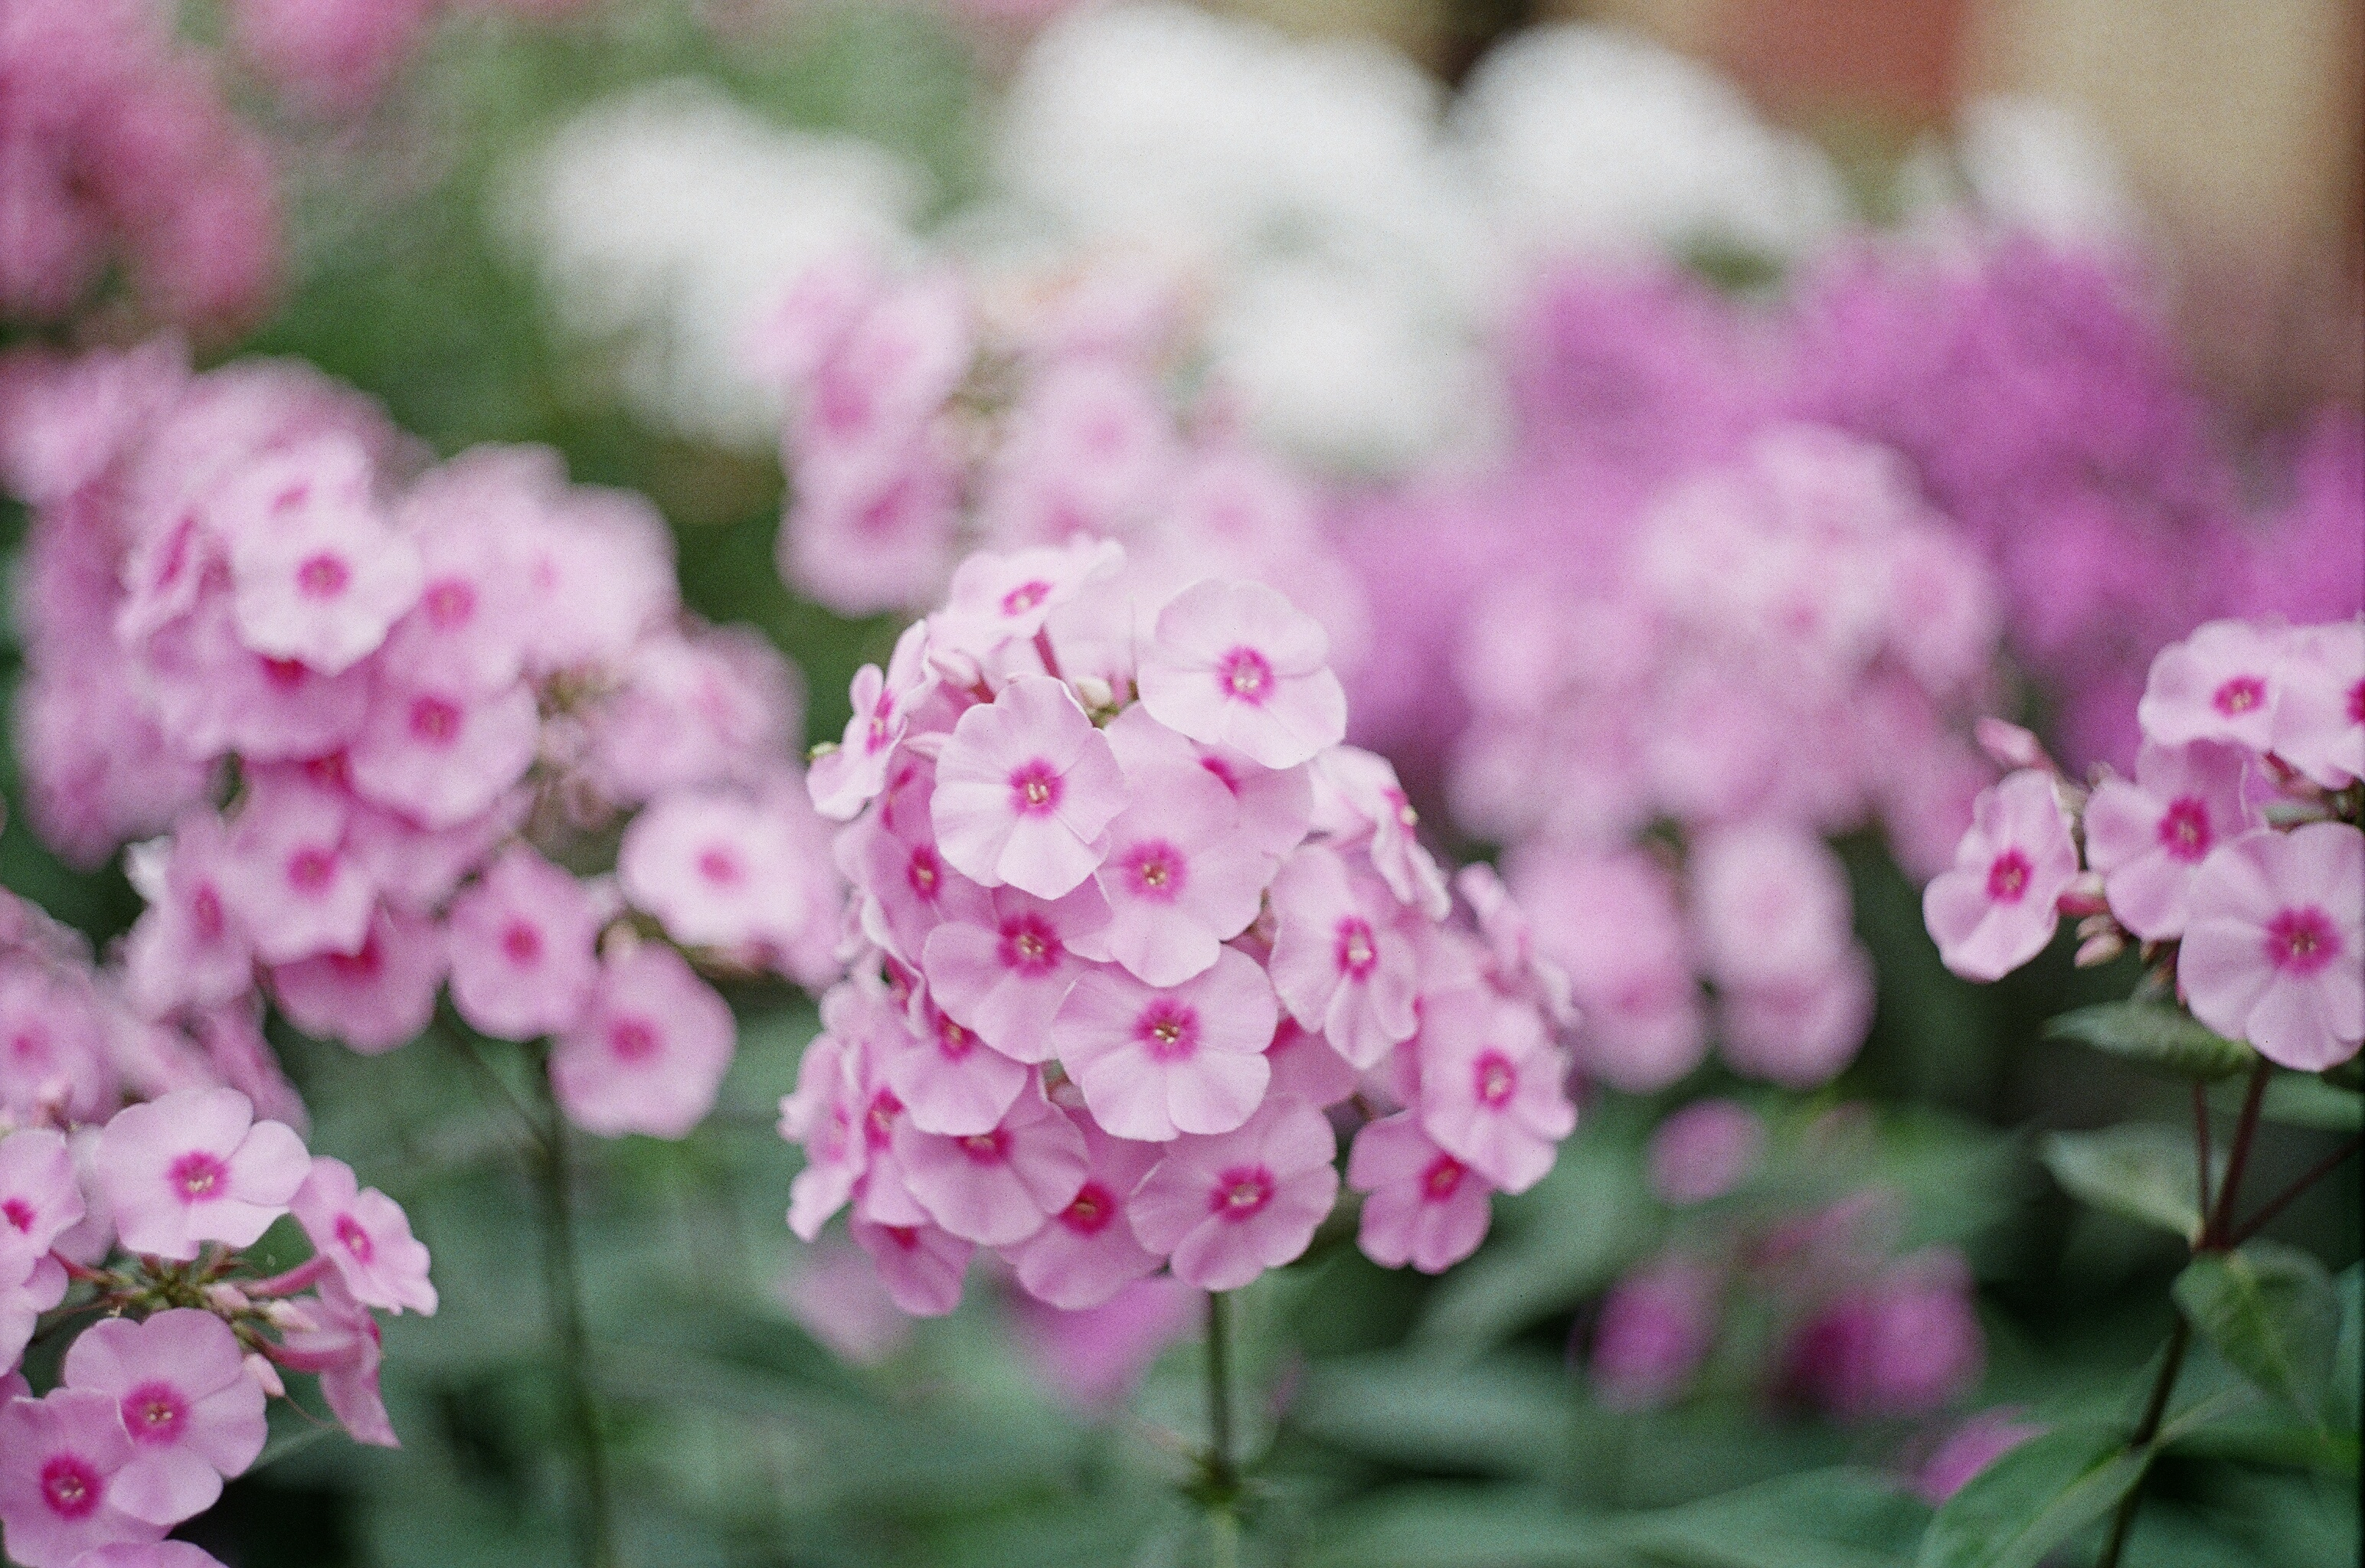
blossom, plant, flower, petal, botany, pink, flora, macro photography, flowering plant, annual plant, land plant